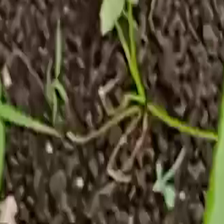
Weed species: Digitaria_SP_(Digitaria Sanguinalis )